Attempted assassination of Andrew Jackson

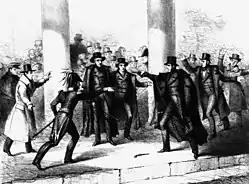
Illustration of the assassination attempt, 1835

On January 30, 1835, Andrew Jackson, the 7th president of the United States, survived an assassination attempt outside of the United States Capitol in Washington, D.C. while returning to the White House from a funeral. Richard Lawrence, an unemployed house painter from England, approached Jackson and attempted to shoot him, but both of Lawrence's pistols misfired. Jackson charged Lawrence and beat him with his walking cane before Lawrence was taken into custody. This is the first known attempted assassination of a U.S. president.